Tropical Storm Lionrock (2010)

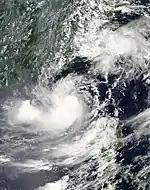
Lionrock on August 31

Severe Tropical Storm Lionrock, known in the Philippines as Severe Tropical Storm Florita, was a tropical cyclone that affected the areas of China and Taiwan in late-August 2010. Forming on August 25, the storm drifted west and crossed the island of Luzon, the storm later became a tropical depression before being named by the Joint Typhoon Warning Center as Lionrock. Over the next few days, the storm remained stationary in the South China Sea, then started to move slowly before merging with tropical storm Namtheun, absorbing the latter. The storm made its way onto China before weakening and eventually dissipating over China.